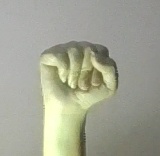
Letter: saad